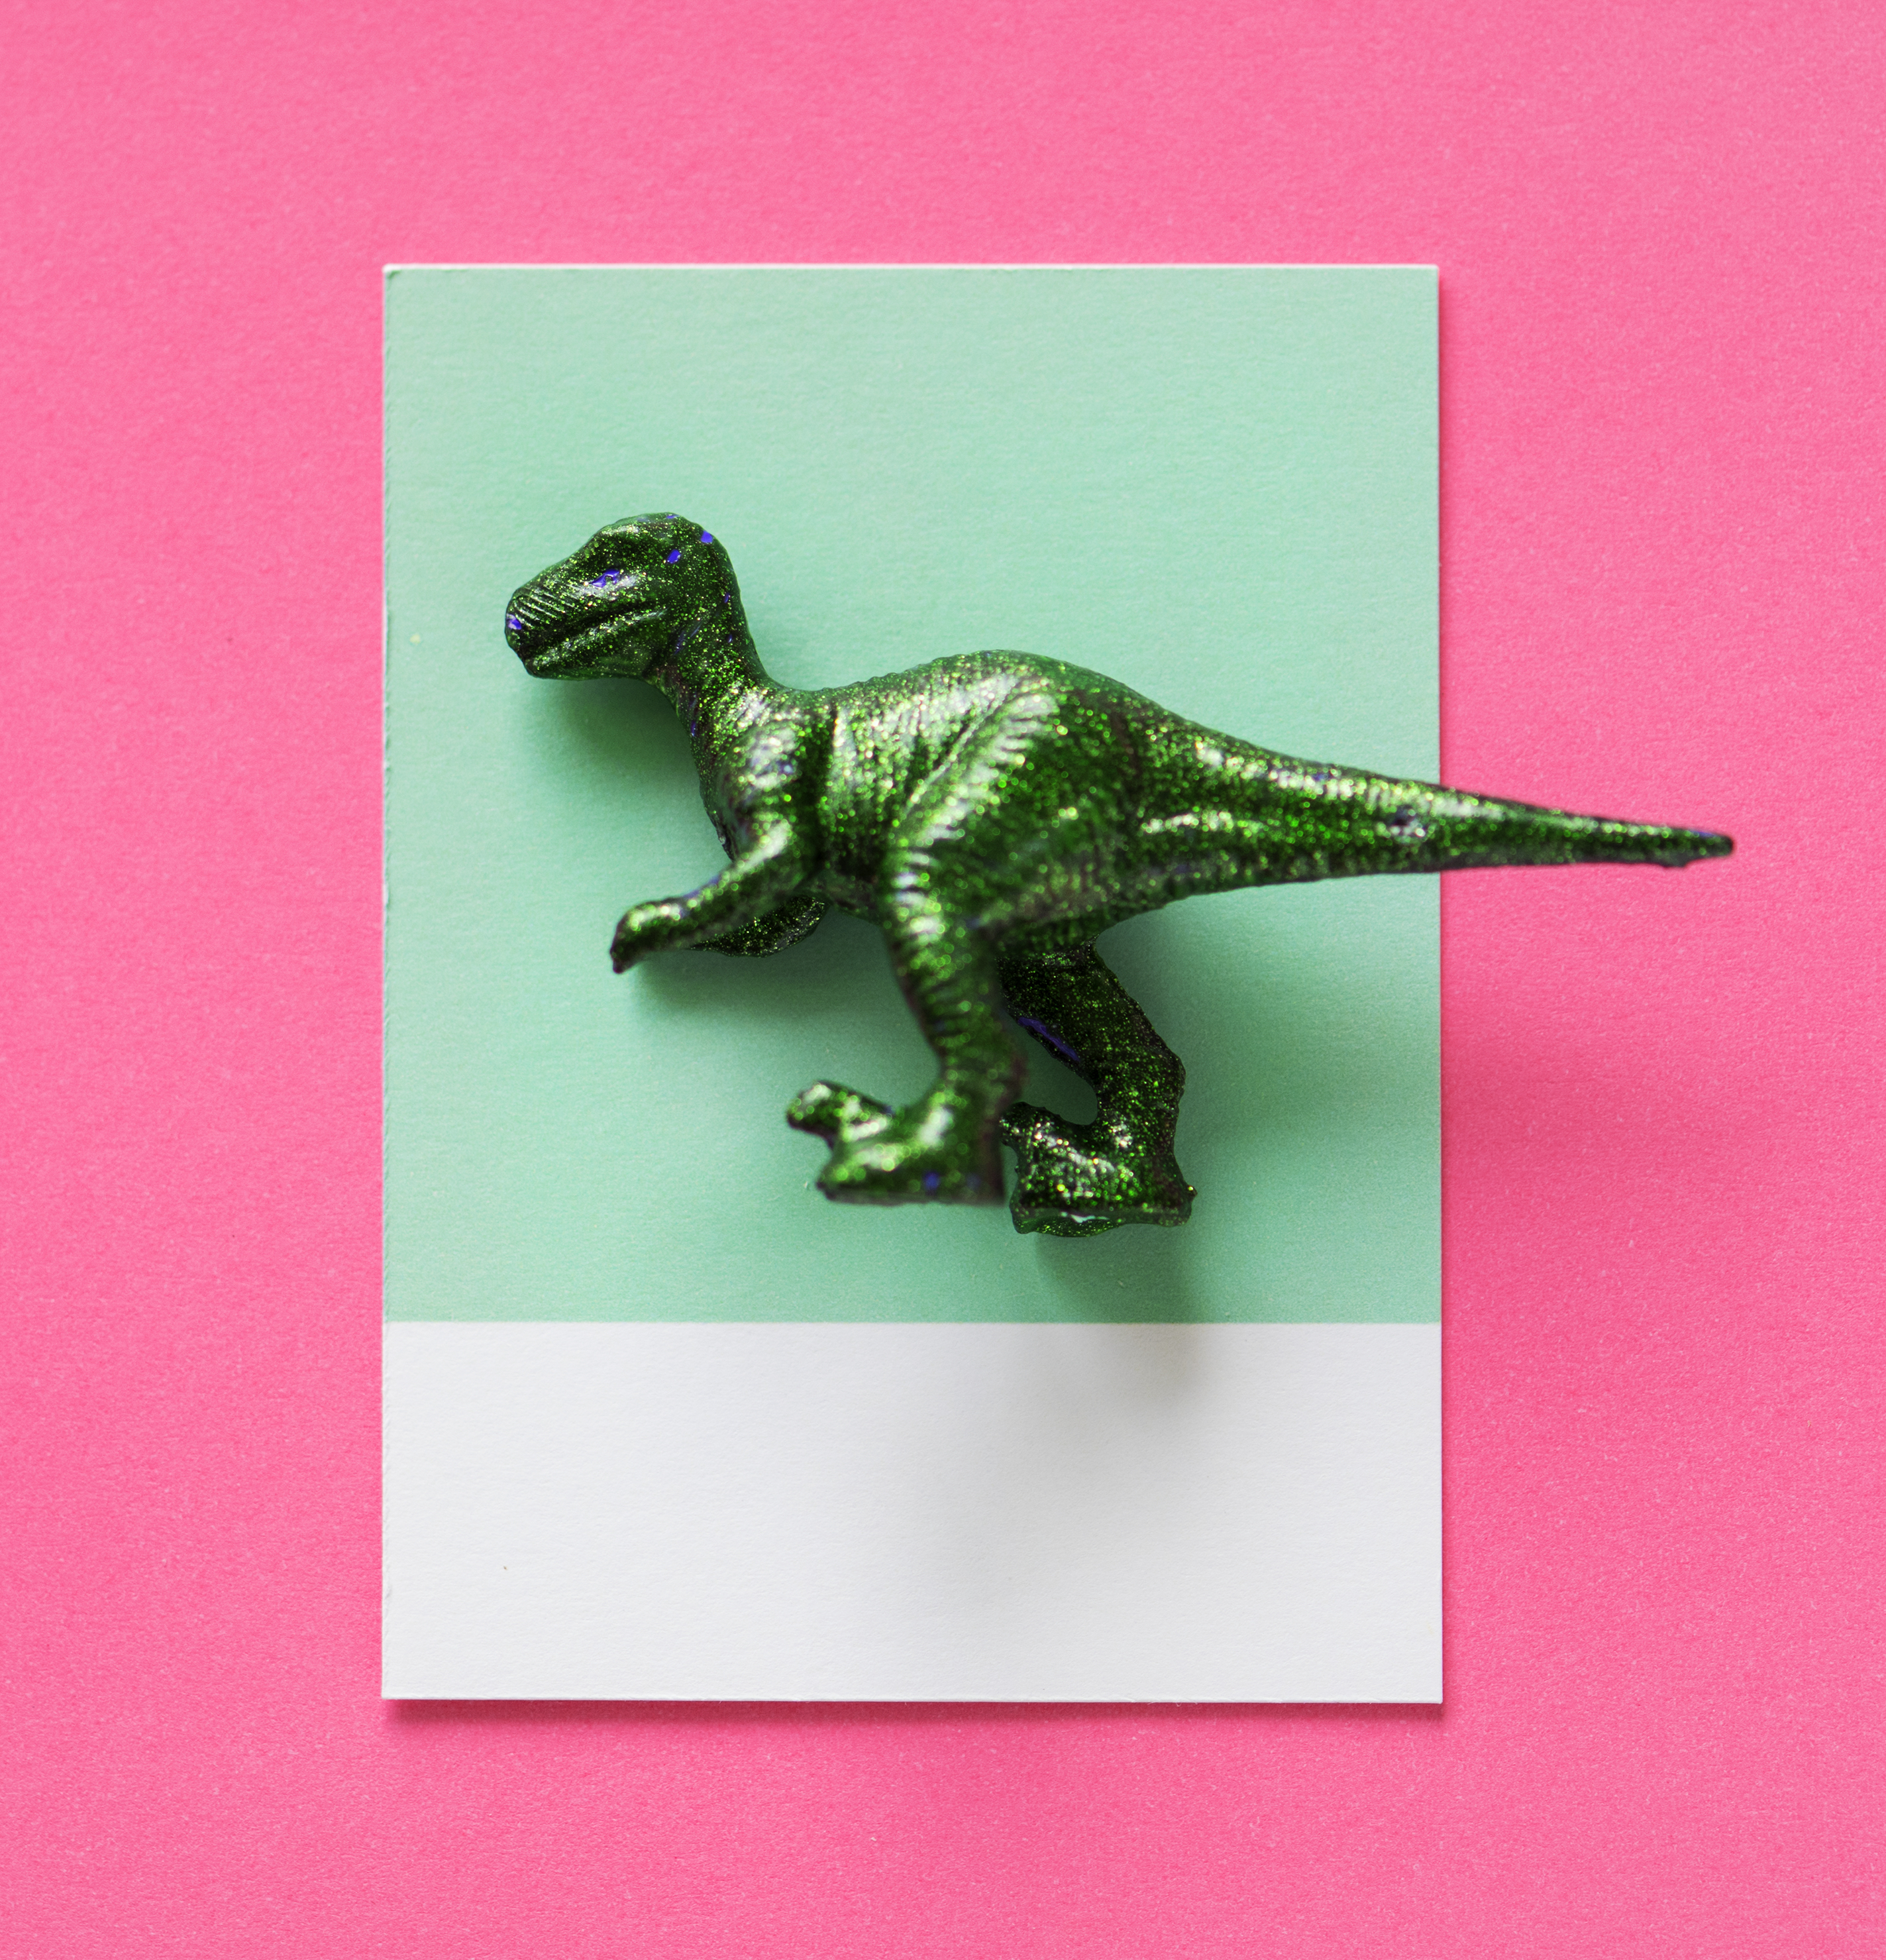
abstract, background, card, colorful, concept, creative, cute, decoration, dino, dinosaur, figure, fun, green, joy, little, metallic, mini, miniature, model, paper, pattern, pink, play, shape, small, symbol, tags, textured, tiny, toy, velociraptor, tyrannosaurus, metal